Duffy Lewis

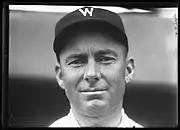
Lewis in 1921

Lewis married Eleanor Ruth Keane of Boston, a fan that he met at the Huntington Avenue Grounds, after the 1911 season. They did not have children. Together, they built a house in Boyes Hot Springs, California, but the house and their possessions were destroyed in a fire in 1923.